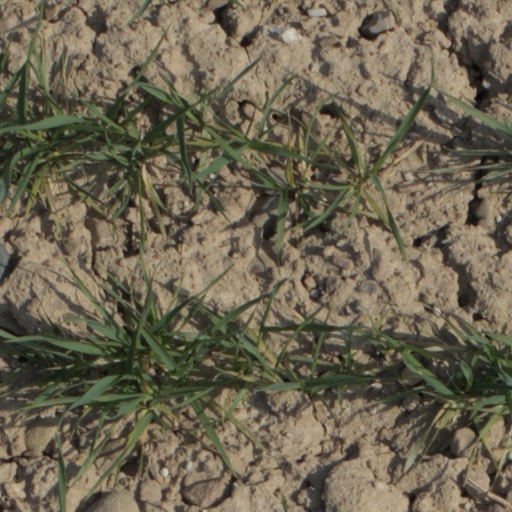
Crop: wheat